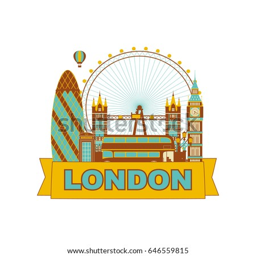
banner , label , logo with skyline